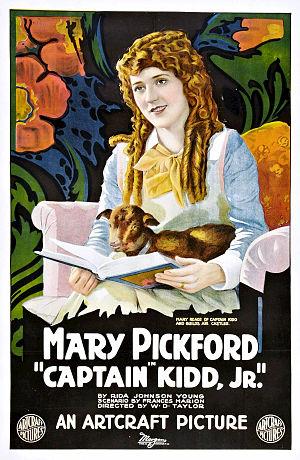
Le Trésor est un film muet américain de William Desmond Taylor, sorti en 1919.